Donald Pleasence

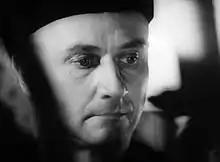
Pleasence in the trailer for the film "Eye of the Devil" (1966).

Pleasence made his big-screen debut with "The Beachcomber" (1954). Some notable early roles include Parsons in "1984" (1956), and minor roles opposite Alec Guinness in "Barnacle Bill" (1957) and Dirk Bogarde in "The Wind Cannot Read" (1958). In Tony Richardson's film of "Look Back in Anger" (1959), he plays a vindictive market inspector opposite Richard Burton. In the same year, Pleasence starred in the horror films "Circus of Horrors" directed by Sidney Hayers, playing the role of Vanet, the owner of a circus, and "The Flesh and the Fiends" as the real-life murderer William Hare, alongside Peter Cushing, George Rose and Billie Whitelaw.